Wager Mutiny

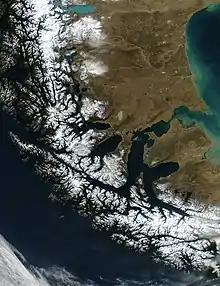
Satellite image of the Strait of Magellan

At noon on 13 October 1741, the schooner, now named the "Speedwell", got under sail with the cutter and barge in company. Cheap refused to go, and to the relief of the mutineers he agreed to be left behind with two marines who were earlier shunned for stealing food. Everyone expected Cheap to die on the island, making their arrival in England much easier to explain. Bulkley assumed this by writing in his journal that day, "[T]his was the last I ever saw of the captain." In the event, both men would make it back to England alive to tell their version of events, Cheap some two years after Bulkley.